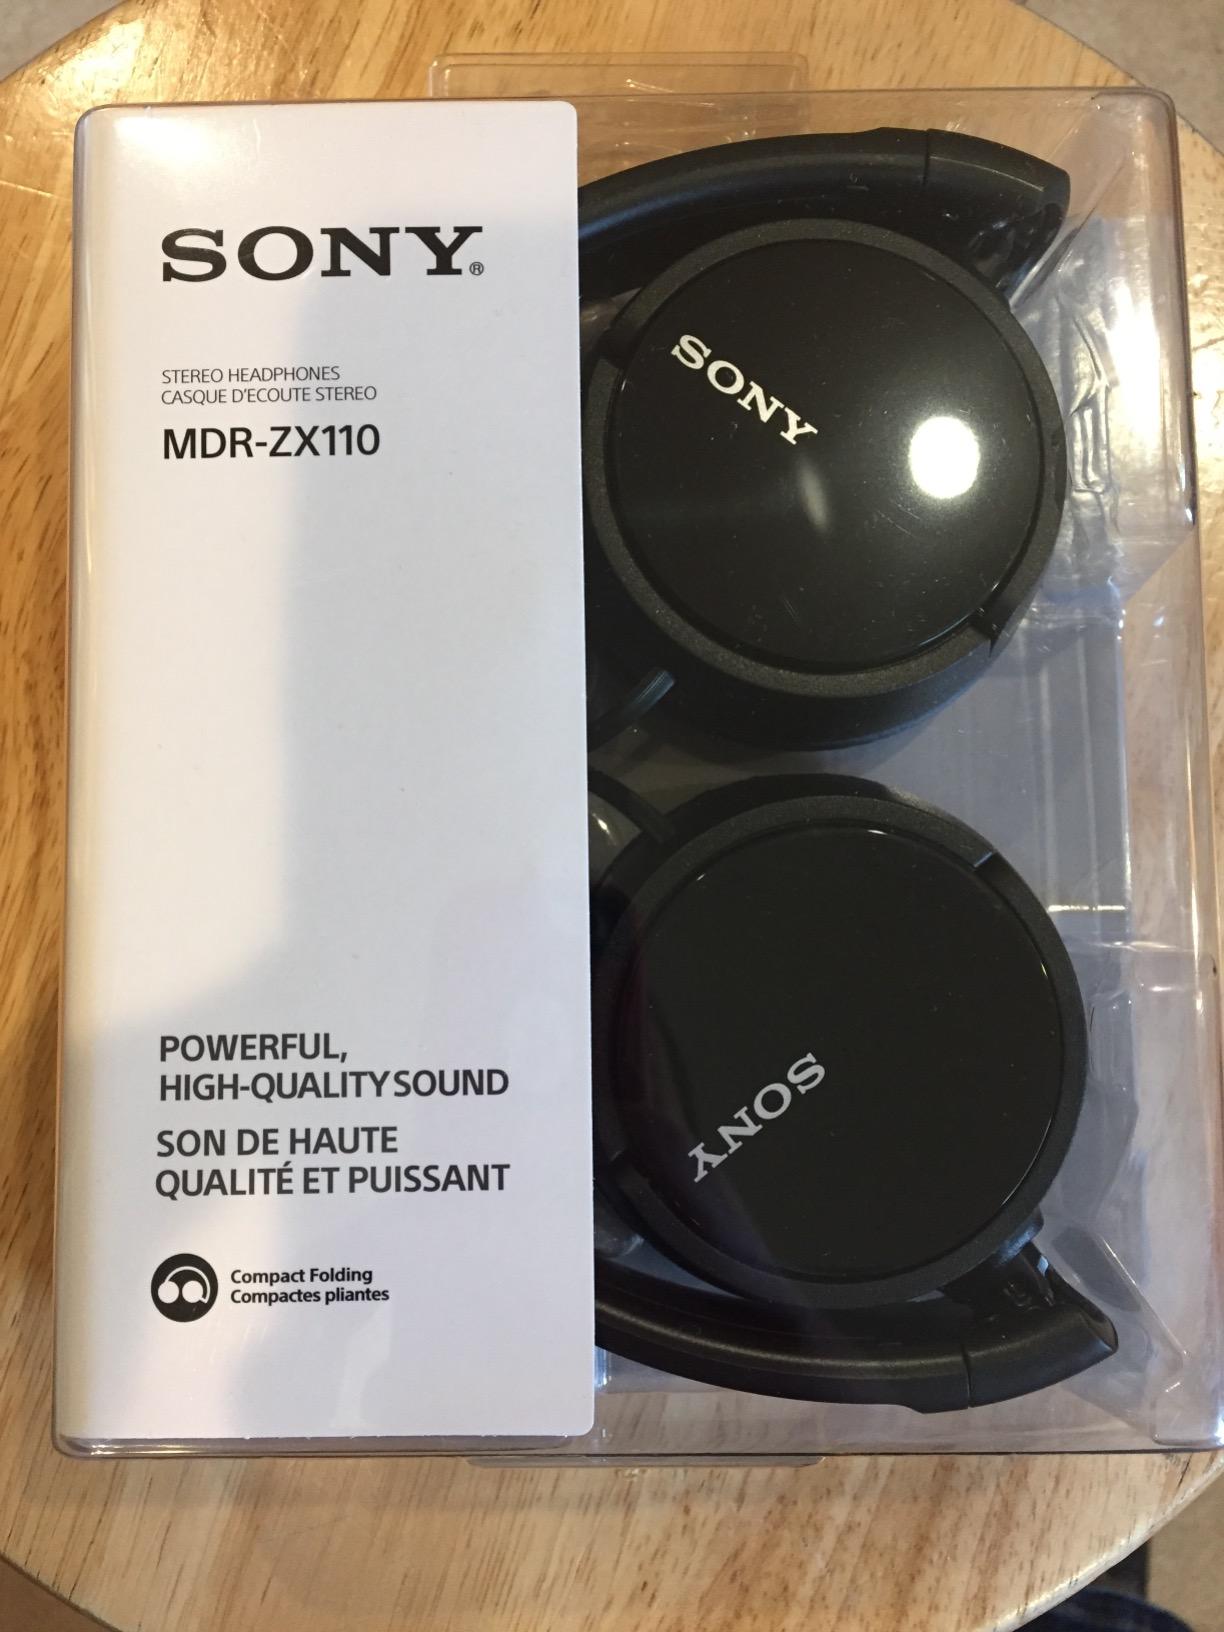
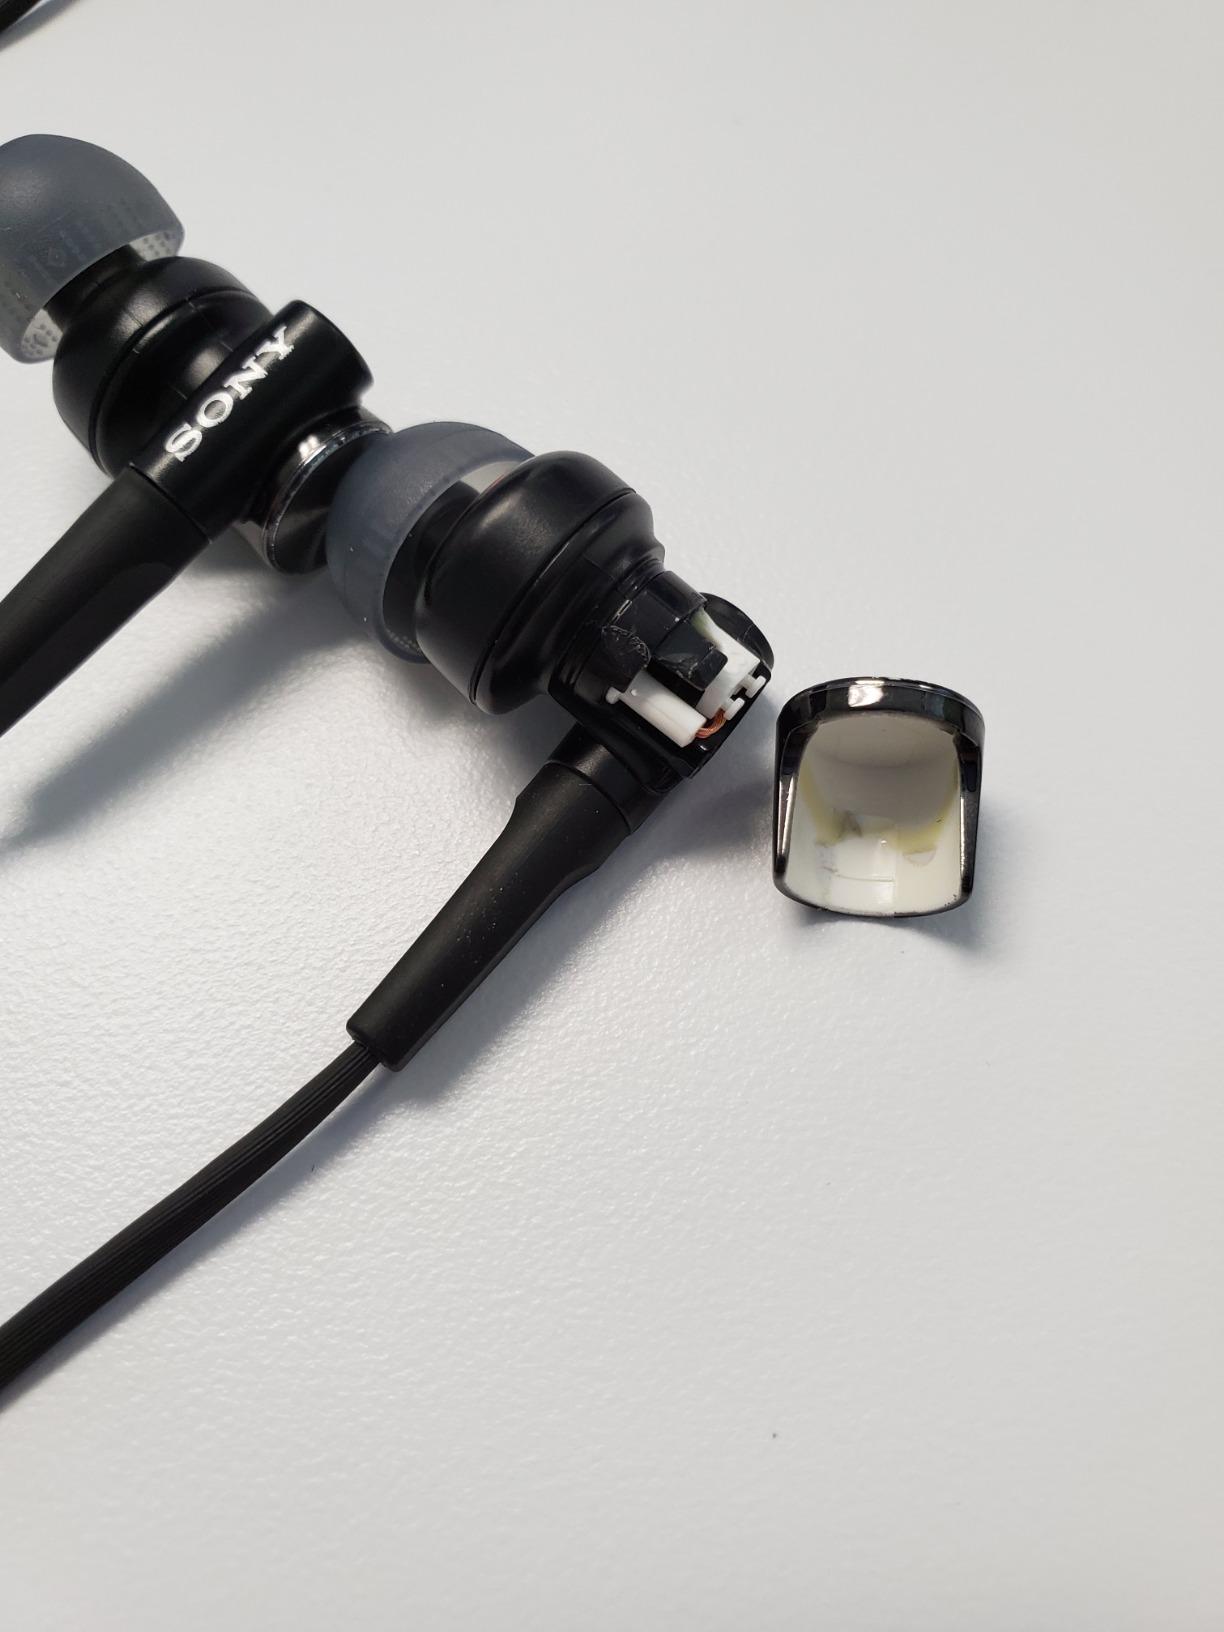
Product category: headphones
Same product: no